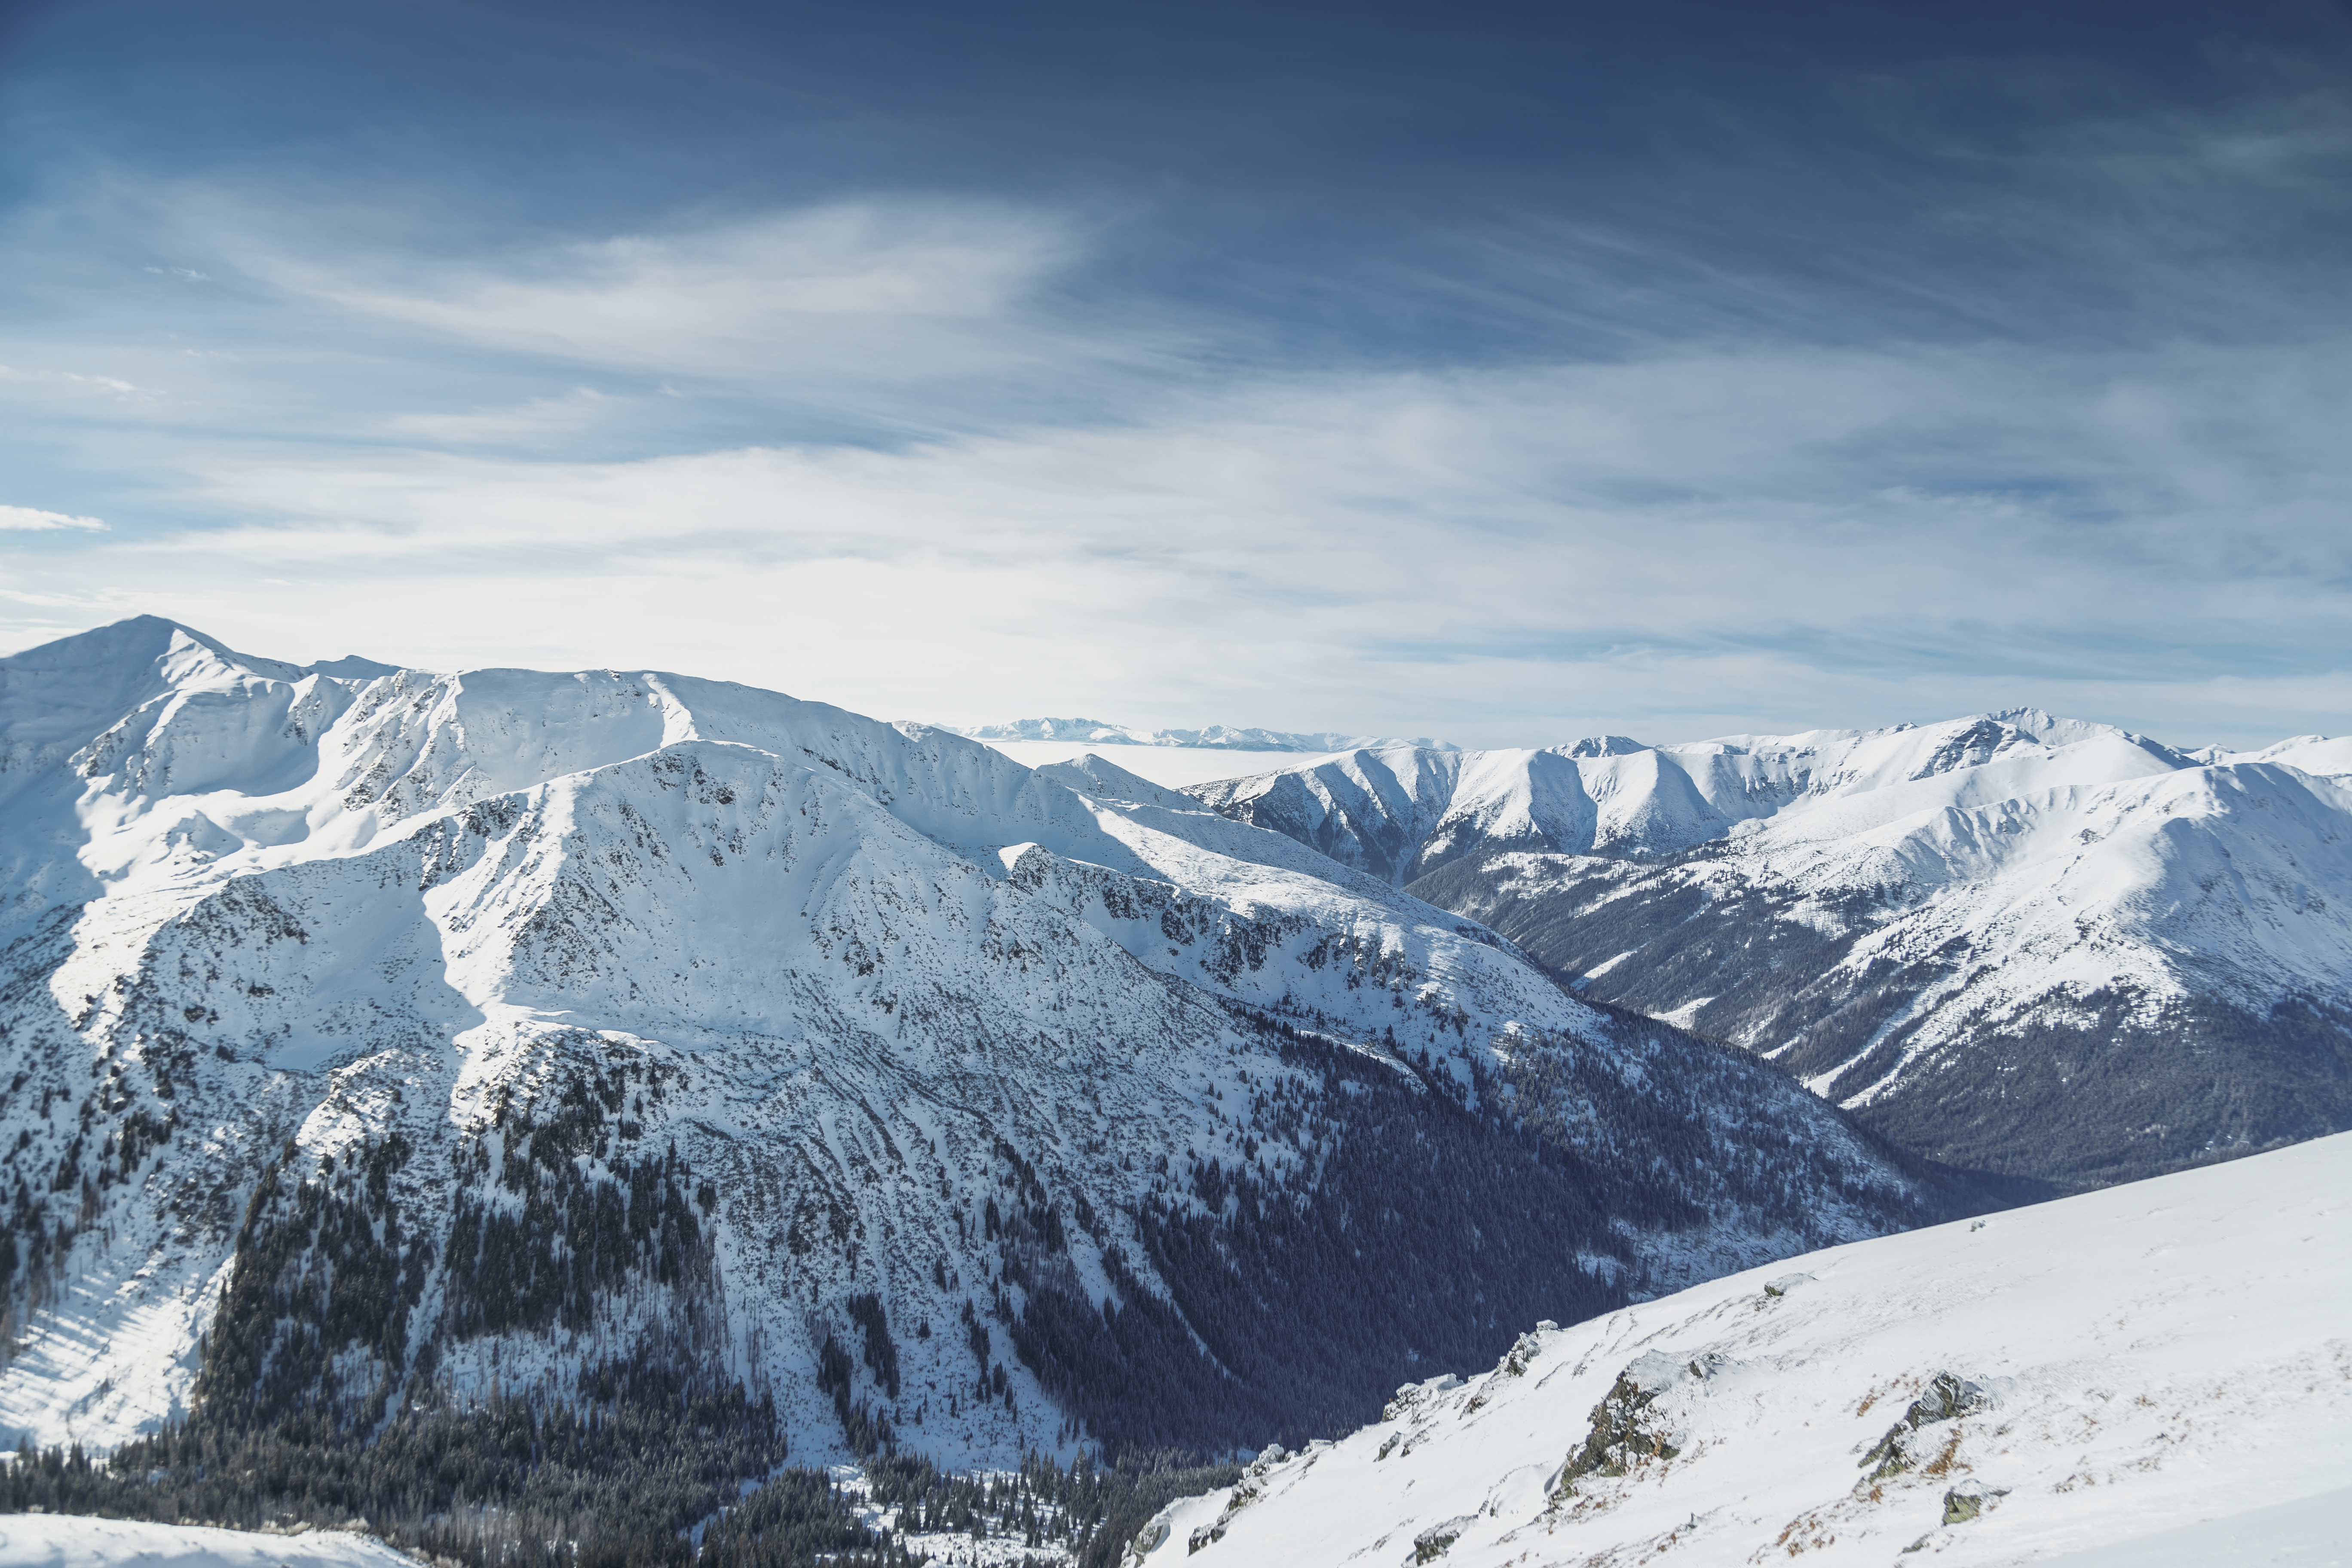
mountain, snow, winter, mountain range, weather, season, ridge, summit, alps, plateau, cirque, piste, landform, ski touring, mountain pass, ski mountaineering, geographical feature, mountainous landforms, geological phenomenon